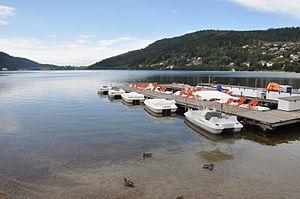
Base nautique du lac de Gerardmer
Le lac de Gérardmer se situe sur la commune de Gérardmer. Il se déverse dans la Vologne par l'intermédiaire d'un court émissaire, la Jamagne.
Le tourisme dans les Vosges a, depuis le XIXᵉ siècle, ses lettres de noblesse de « tourisme familial » du fait des activités praticables dans le département, surtout dans la partie montagneuse du Massif des Vosges, mais il exprime aujourd’hui plus largement son éventail de possibilités d’accueil en valorisant ses sites et en faisant valoir son histoire et son patrimoine industriel.